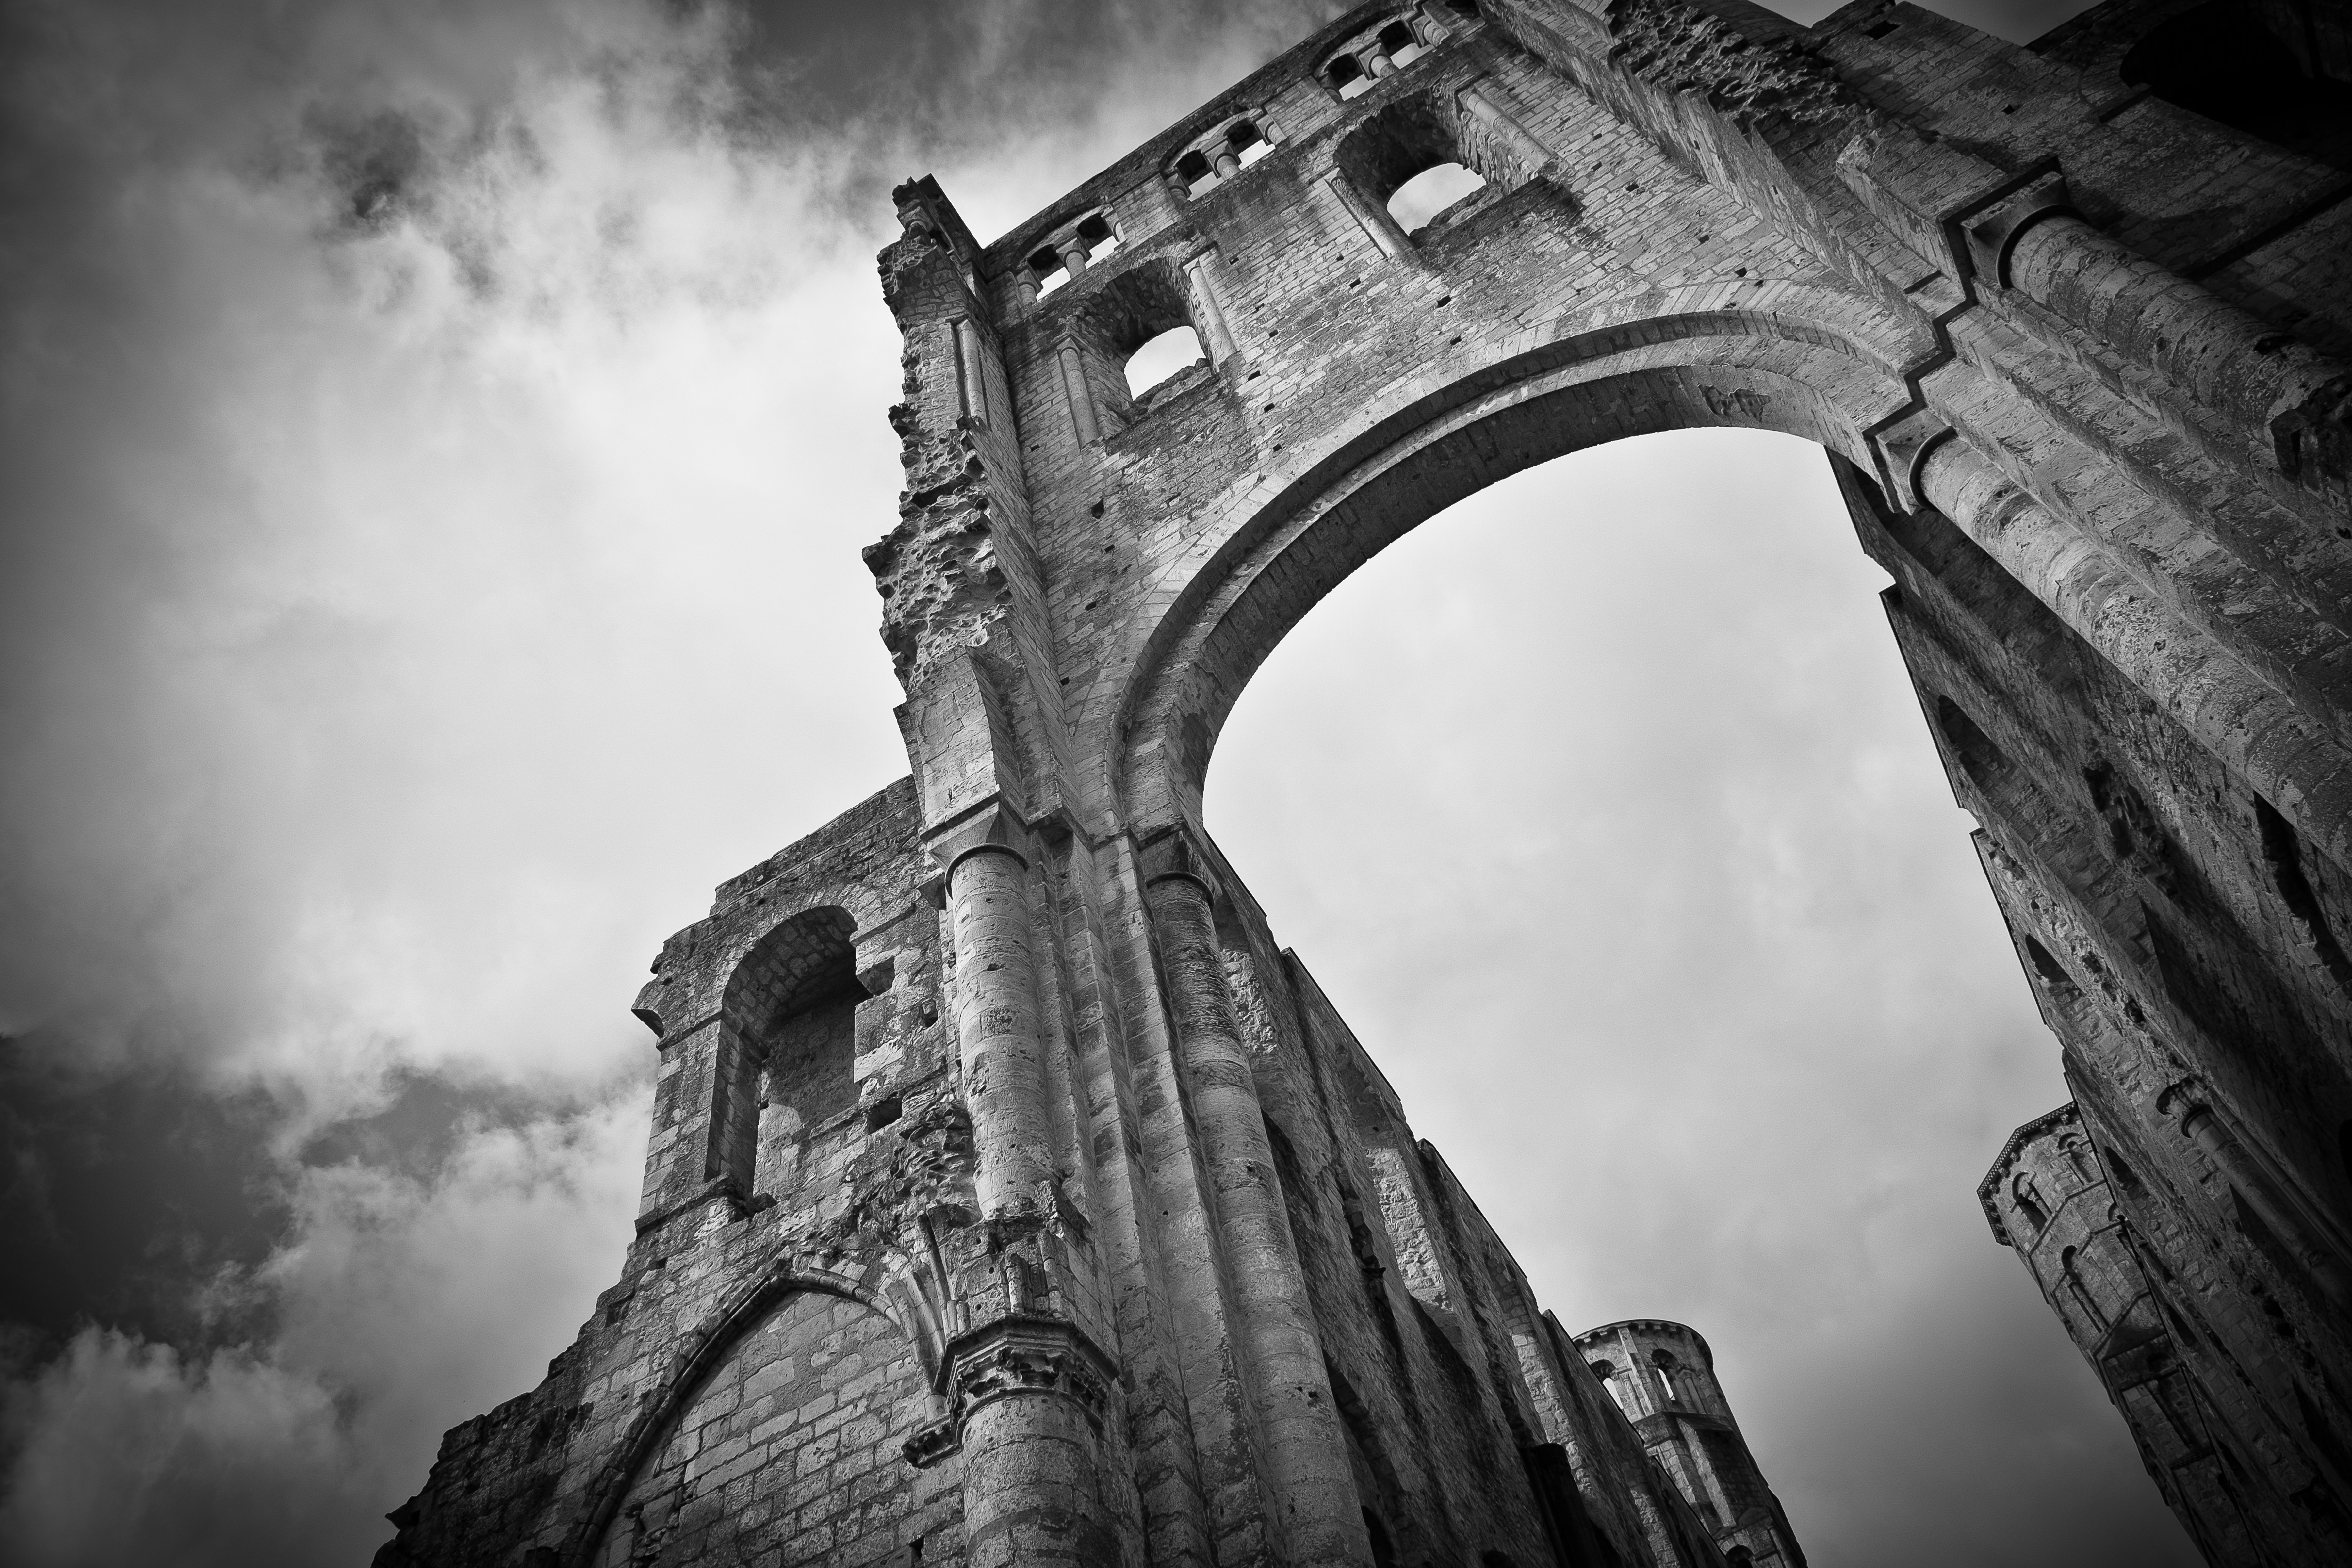
cloud, black and white, sky, white, photography, travel, france, fujifilm, arch, landmark, darkness, black, monochrome, bw, blackandwhite, blackwhite, temple, ruins, ngc, normandy, fuji, fujixt1, fujix, noireblanc, monochrome photography